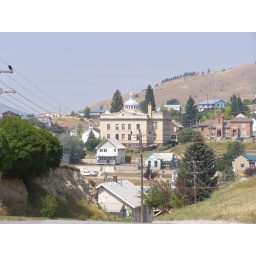
August 23 - PhilipsburgThe Granite County office building in the greater scope of the town of Philipsburg.